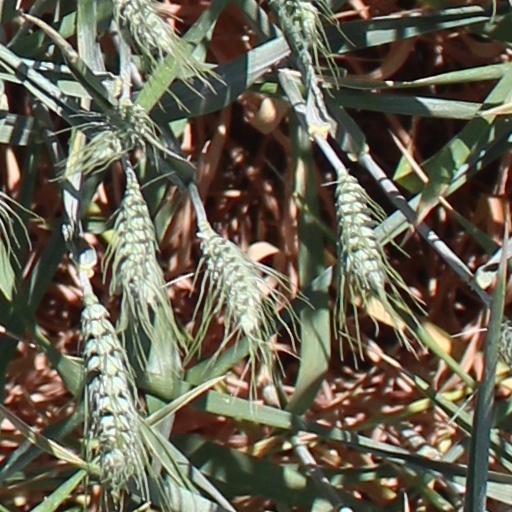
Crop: wheat